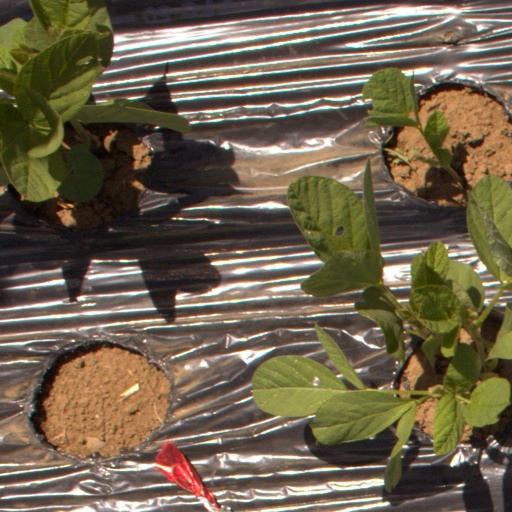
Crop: Jerusalem artichoke